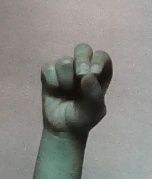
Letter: gaaf